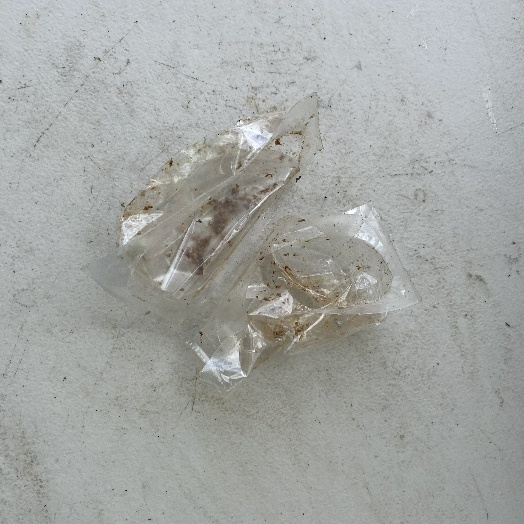
Label: Plastic